John Johnston House (Sault Ste. Marie, Michigan)

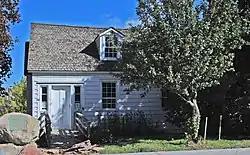

The John Johnston House is a private house located at 415 Water Street in Sault Ste. Marie, Michigan. It was listed on the National Register of Historic Places in 1970 and designated a Michigan State Historic Site in 1958.